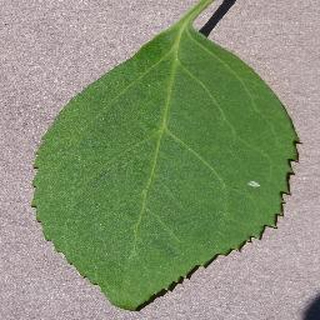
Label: healthy_cherry